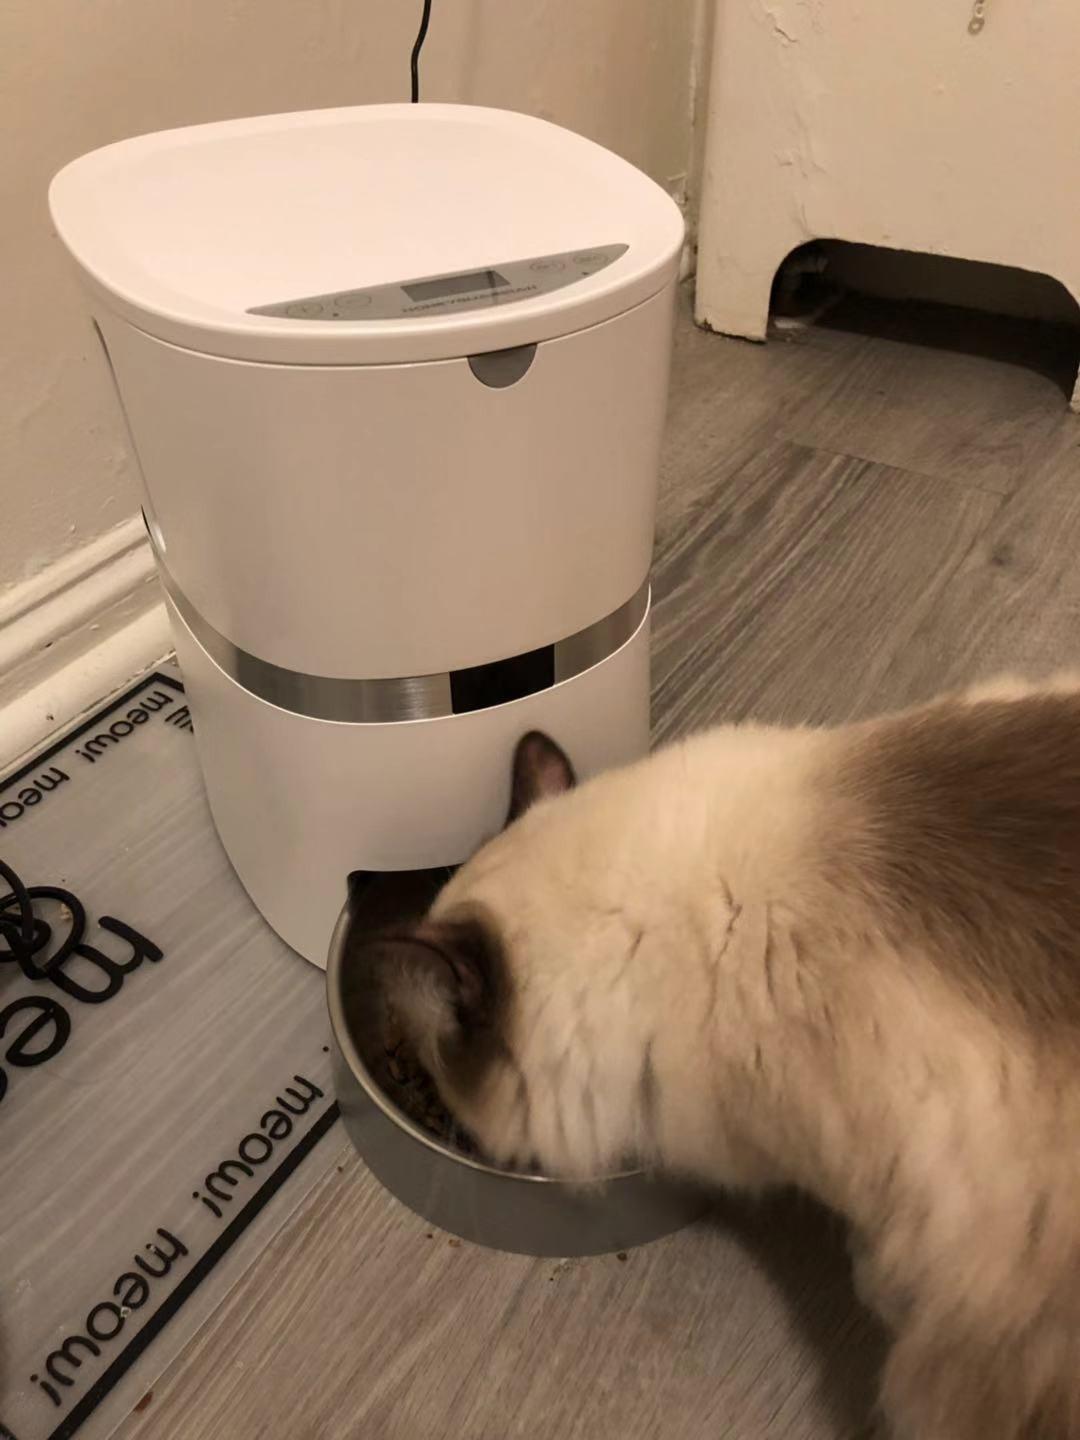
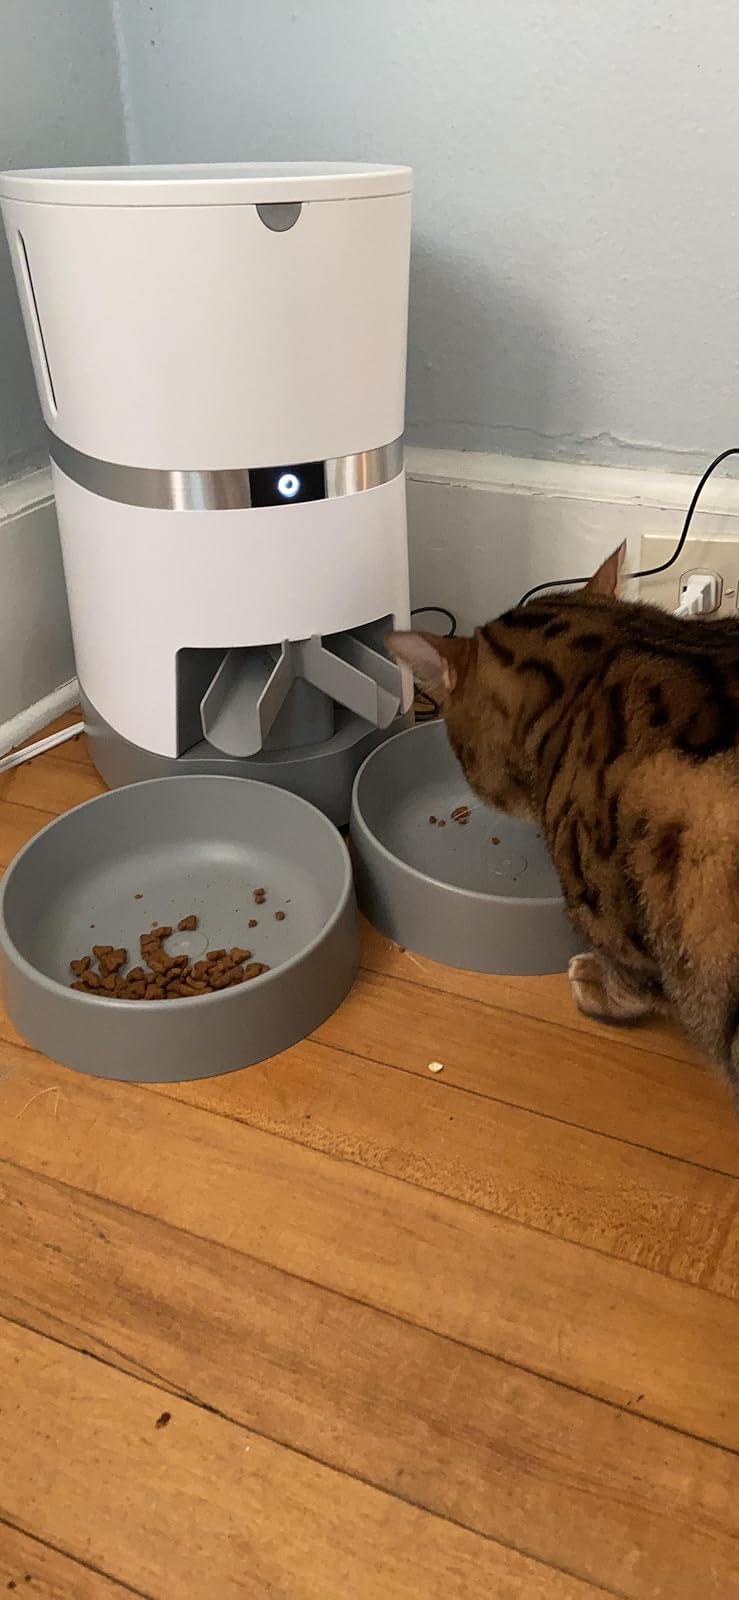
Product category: items_feeder
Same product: no